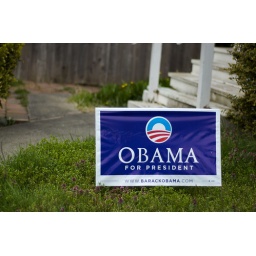
A yard near my house shows a sign promoting Barack Obama for President, something I handily agree with.